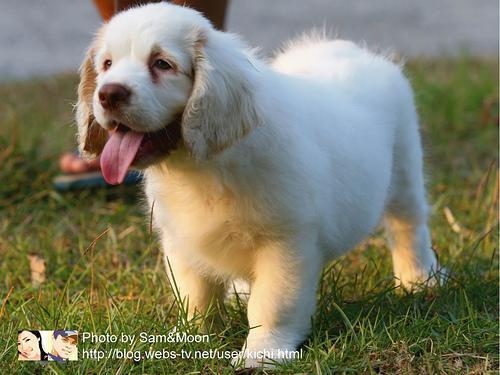
clumber